Hernán Núñez Oyarce

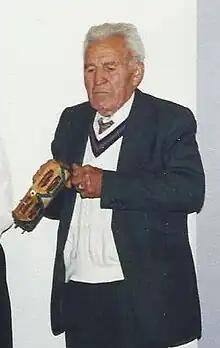

Hernán Raúl Núñez Oyarce (July 4, 1914 – December 4, 2005), also known as Nano Núñez, was a cuequero musician and composer. He was a founder of the Los Chileneros folk group. He also composed more than 100 cuecas.